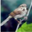
Label: bird